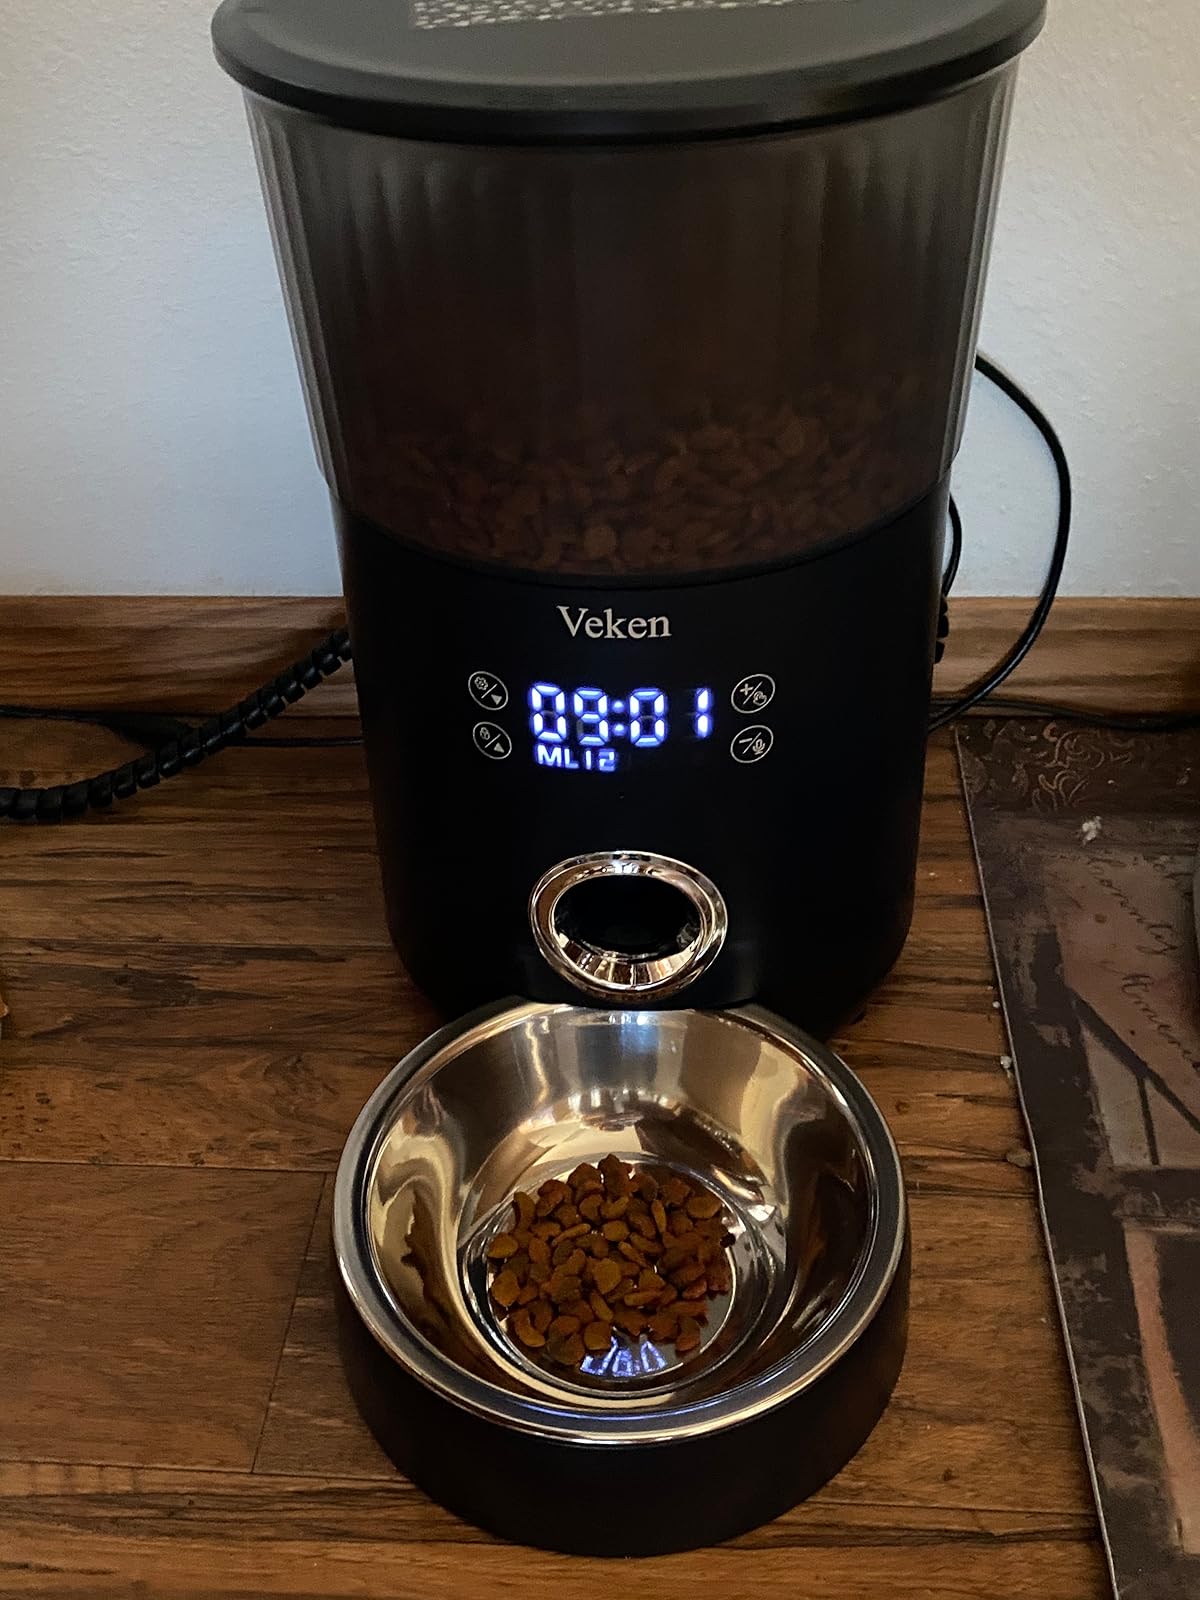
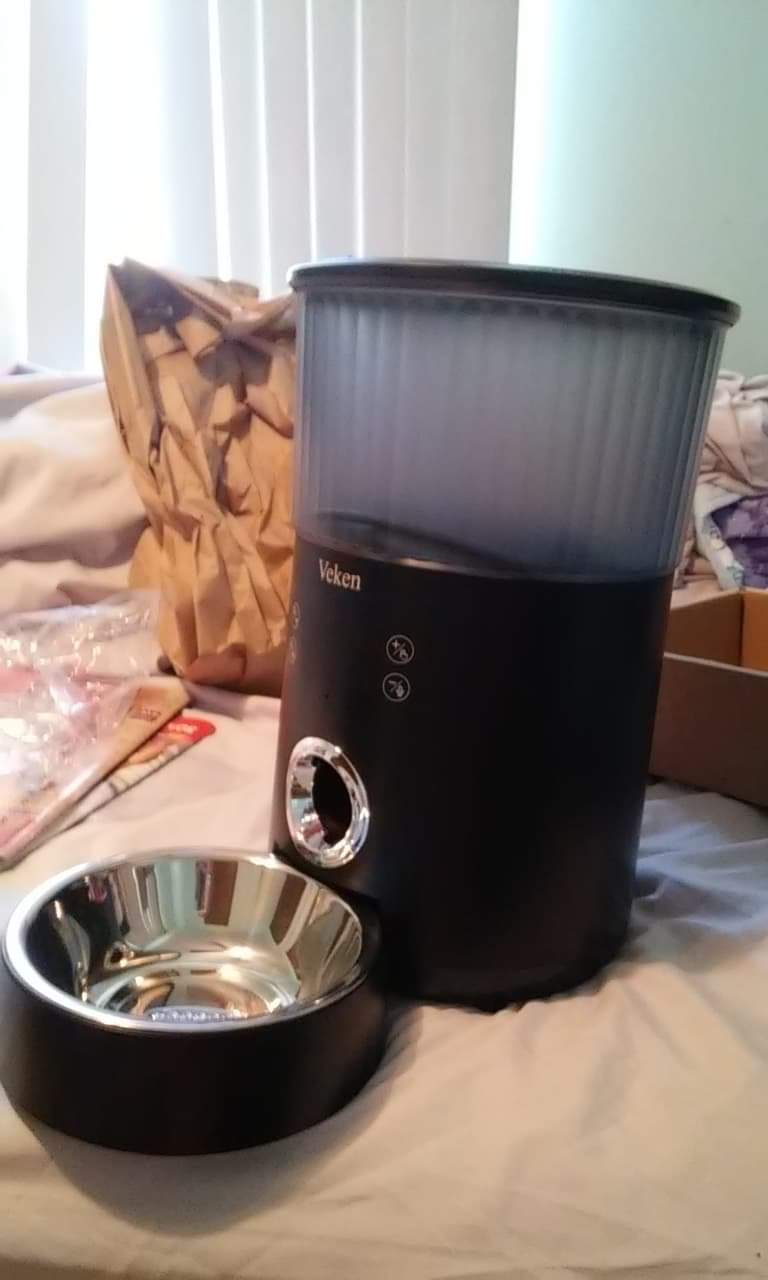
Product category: items_feeder
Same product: yes